96th Street station (Second Avenue Subway)

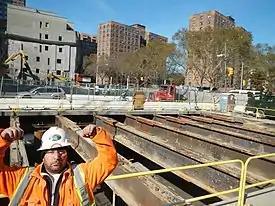
Work above ground, November 2012

A combination of Federal and State funding was obtained, and despite the controversy over the number of stops and route, a groundbreaking ceremony was held on October 27, 1972, at Second Avenue and 103rd Street. Construction began shortly thereafter on what was to be the 99th–105th Streets segment, which was projected to cost $17.48 million (worth about $ today). However, the city soon experienced its most dire fiscal crisis yet, due to the stagnant economy of the early 1970s, combined with the massive outflow of city residents to the suburbs, and in September 1975 construction on the line stopped, and the tunnels were sealed. Over the next few decades, the MTA regularly inspected and maintained the tunnel segments (spending $20,000 a year by the early 1990s), to maintain the structural integrity of the streets above, and in case construction would ever resume. Trespassers would often camp in the tunnels until the MTA increased security.